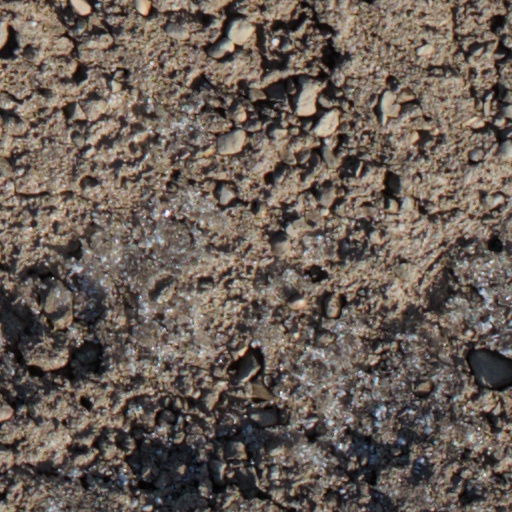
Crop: wheat